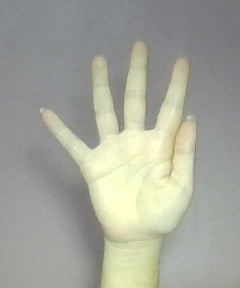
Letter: sheen